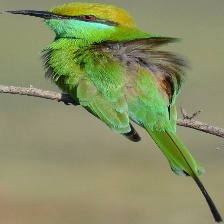
Species: ASIAN GREEN BEE EATER
Scientific name: MEROPS ORIENTALIS
ImageNet parent category: bee_eater